Mathilde von Jordan

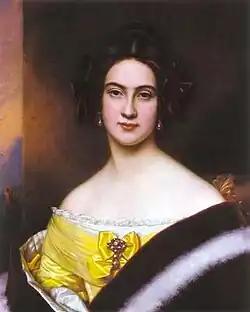
20 years old Mathilde von Jordan in a painting for the Gallery of Beauties in 1837.

Baroness Mathilde von Jordan (12 April 1812, Regensburg – 1886, Regensburg) was a German noblewoman who appeared in the Gallery of Beauties gathered by Ludwig I of Bavaria in 1837.